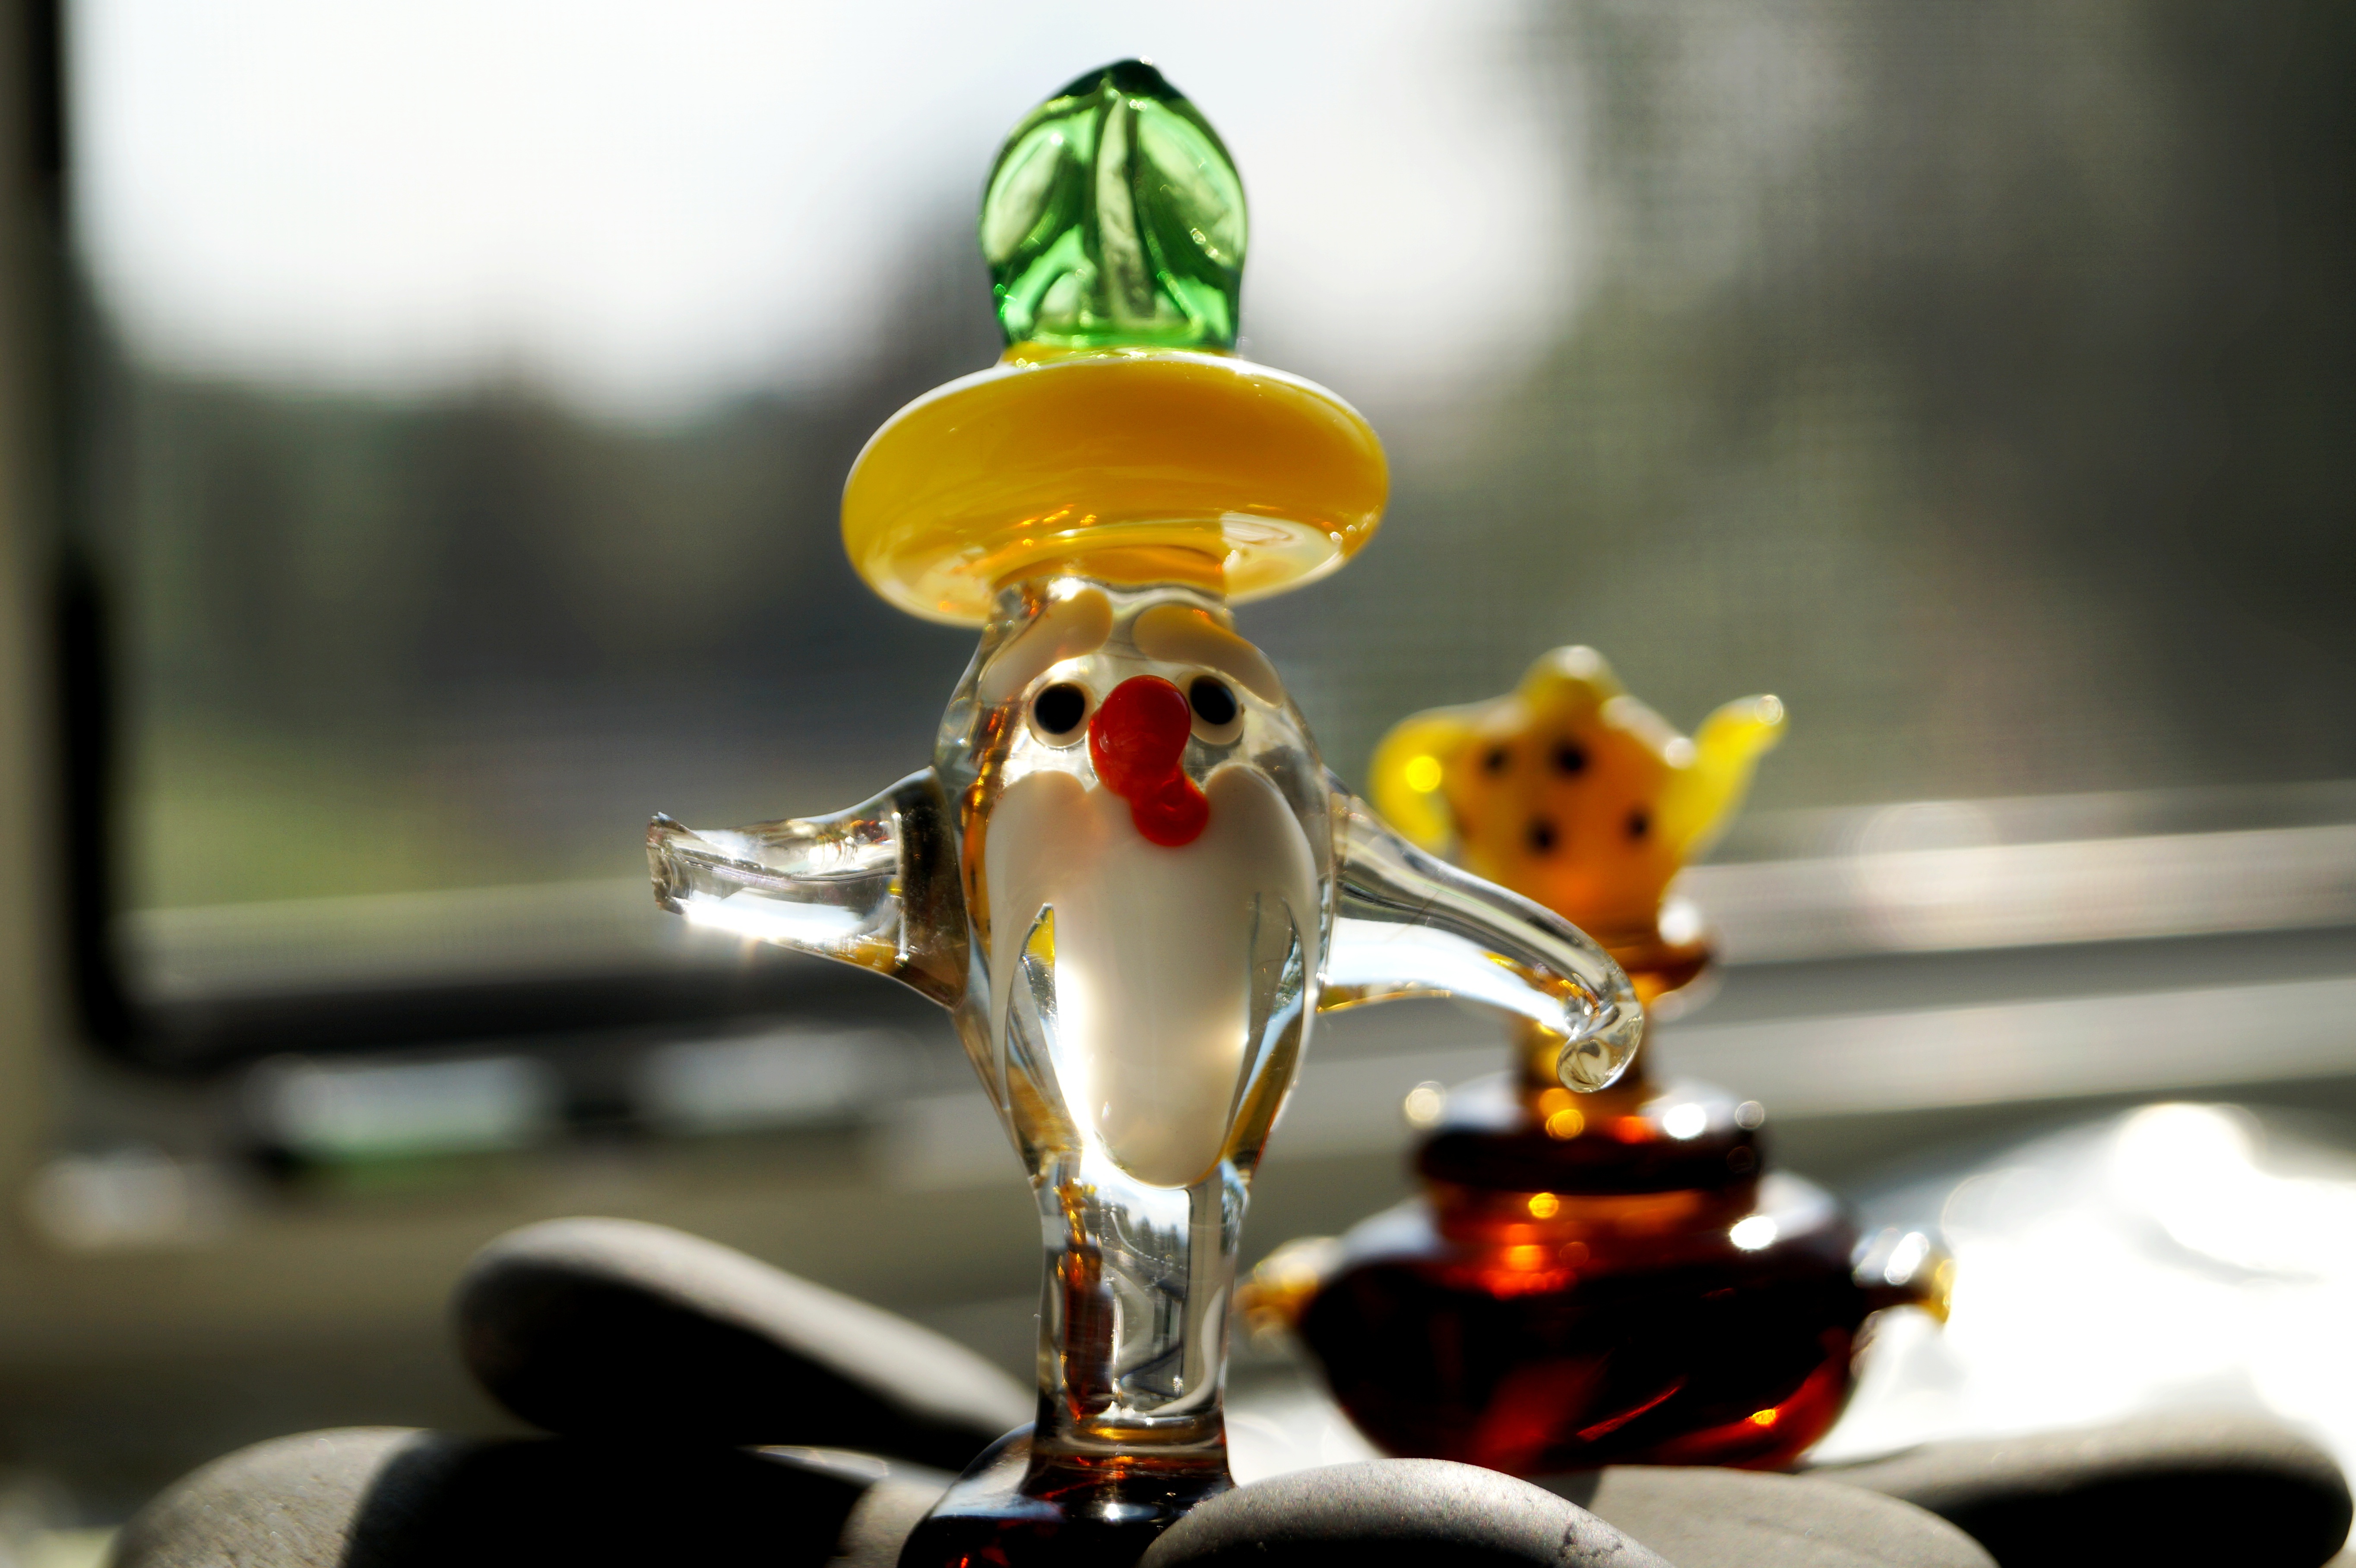
glass, old, vehicle, yellow, toys, macro photography, good glass